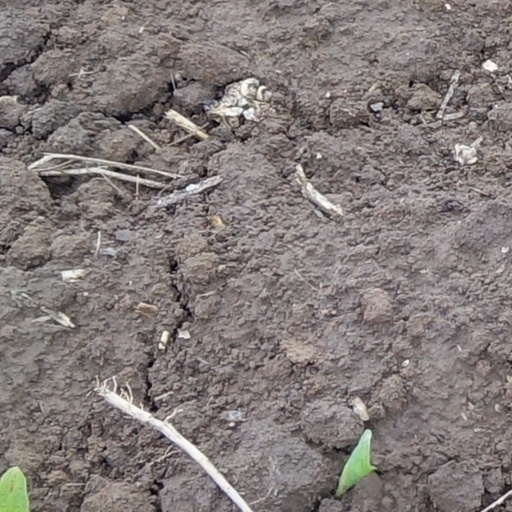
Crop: wheat